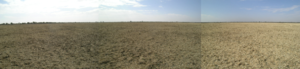
Dori est une ville du Nord-Est du Burkina Faso, chef-lieu du département portant le même nom, dans la province du Séno et dans la région du Sahel. Elle fait partie de la région du Liptako, dont elle est le centre commercial le plus important, et la capitale de l'ancien émirat du Liptako.